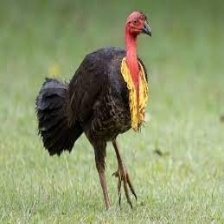
Species: BUSH TURKEY
Scientific name: ALECTURA LATHAMI